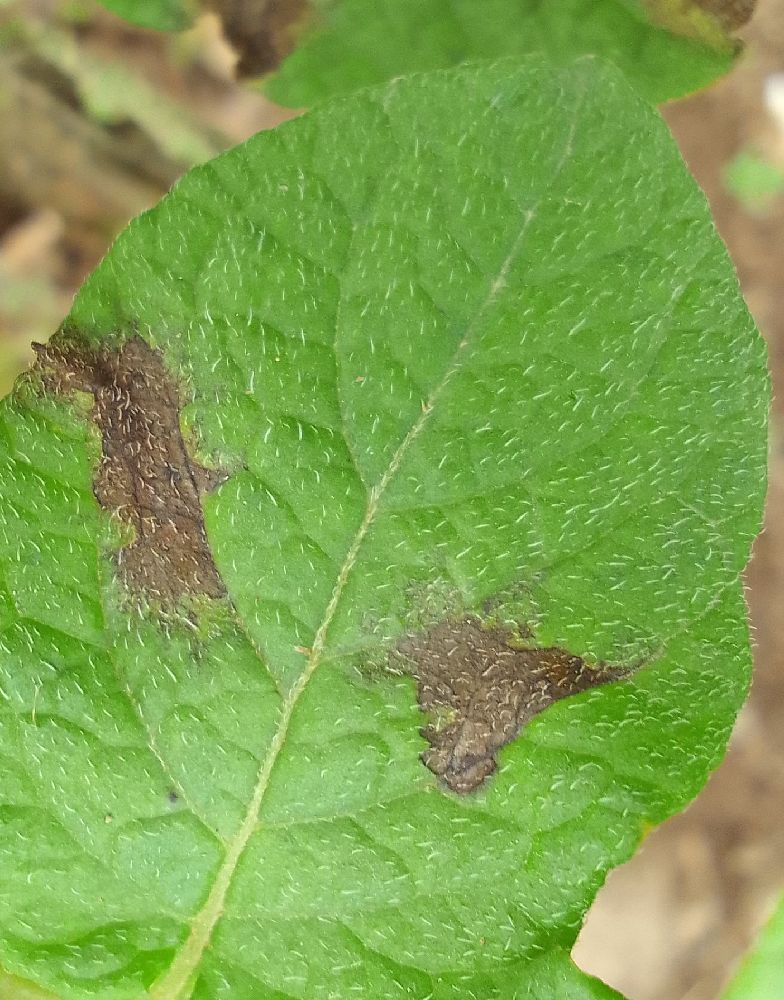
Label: Early blight